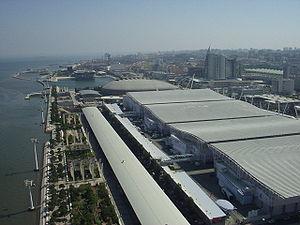
Le Parque das Nações, anciennement Zona de Intervenção da Expo, est le quartier de Lisbonne où s'est tenue l'Exposition internationale de 1998 sur le thème « les océans, un patrimoine pour le futur ».